Savita Punia

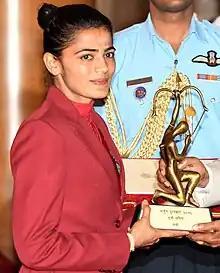
Punia receiving the Arjuna Award, 2018

Savita Punia (born 11 July 1990) is an Indian field hockey player and a member of the India women's national team. She plays as the goalkeeper and is known as the Great Wall of India. Her performance at the 2020 Olympics is widely appreciated.